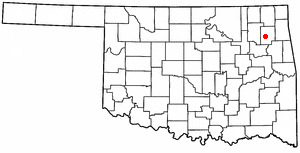
La ville américaine de Pryor Creek, généralement connue sous le nom de Pryor, est le siège du comté de Mayes, dans l'Oklahoma. Lors du recensement de 2000, elle comptait 8 659 habitants.